Kingston upon Hull City Transport

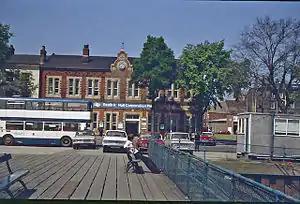
The Corporation Pier terminal of the Humber Ferry in July 1977, with a KHCT Leyland Atlantean standing outside the terminal

To comply with the Transport Act 1985 and ensuing deregulation of the bus industry, on 27 July 1986, the assets of KHCT were transferred to a new legal entity, Kingston upon Hull City Transport Ltd., which was soon followed by the closure of bus garages on Cottingham Road and Holderness Road, resulting in a significant downsizing of KHCT's bus fleet.